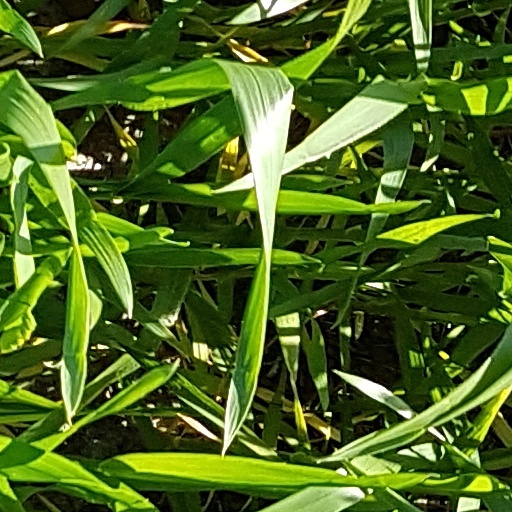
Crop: wheat